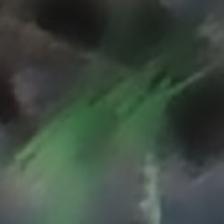
Label: single